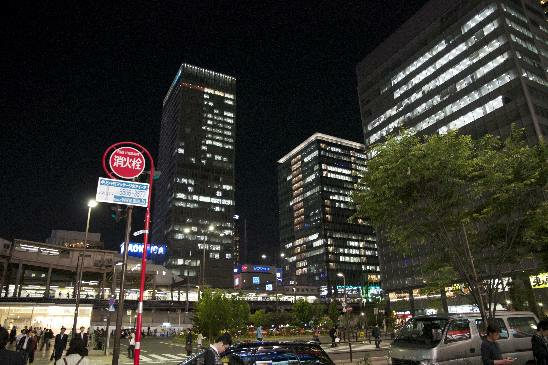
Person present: No